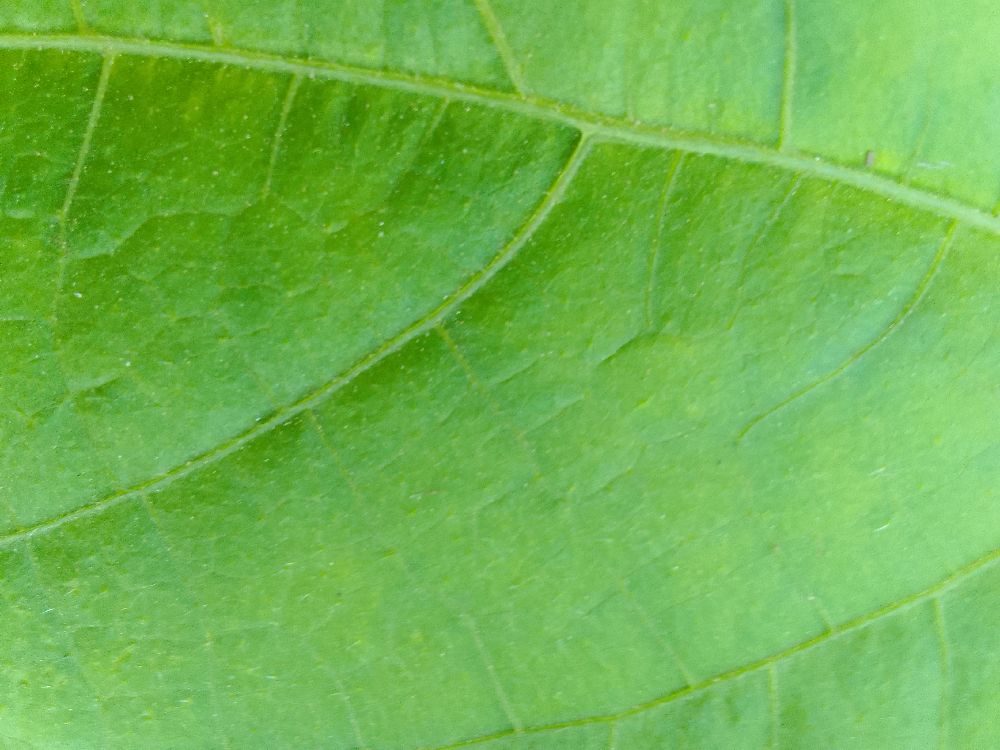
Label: healthy